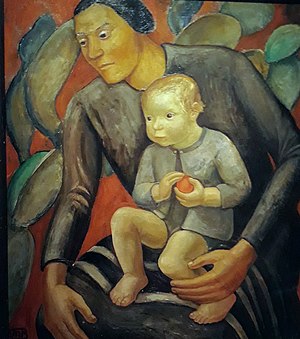
Elisa Maria Boglino / Opvækst og karriere / Tiden på Sicilien
Donna e Bimbo. Elisa Maria Boglino. Olie på lærred. 1930. Museo GAM Palermo.
Oliemaleri af en Mor med barn på skødet. Barnet holder en rød bold.
Elisa Johanne Rosa Maria Boglino var en dansk-italiensk malerinde og avantgardekunstner.